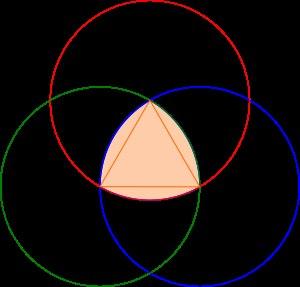
Un triangle de Reuleaux est une courbe de largeur constante, c'est-à-dire une courbe dont tous les diamètres ont la même longueur. Dans ce cas un diamètre correspond au segment formé par un sommet et n'importe quel point du côté opposé. Cette courbe tient son nom de l'ingénieur allemand Franz Reuleaux, qui fut au XIXᵉ siècle un pionnier du génie mécanique.